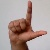
The image shows a hand gesture representing the letter 'L' in Indian Sign Language.